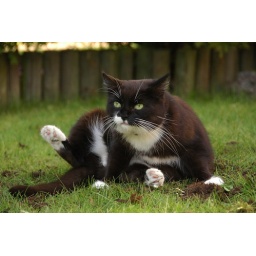
My wife planted a couple of plants in pots here and Tussi like to sit in the leftover soil ;)